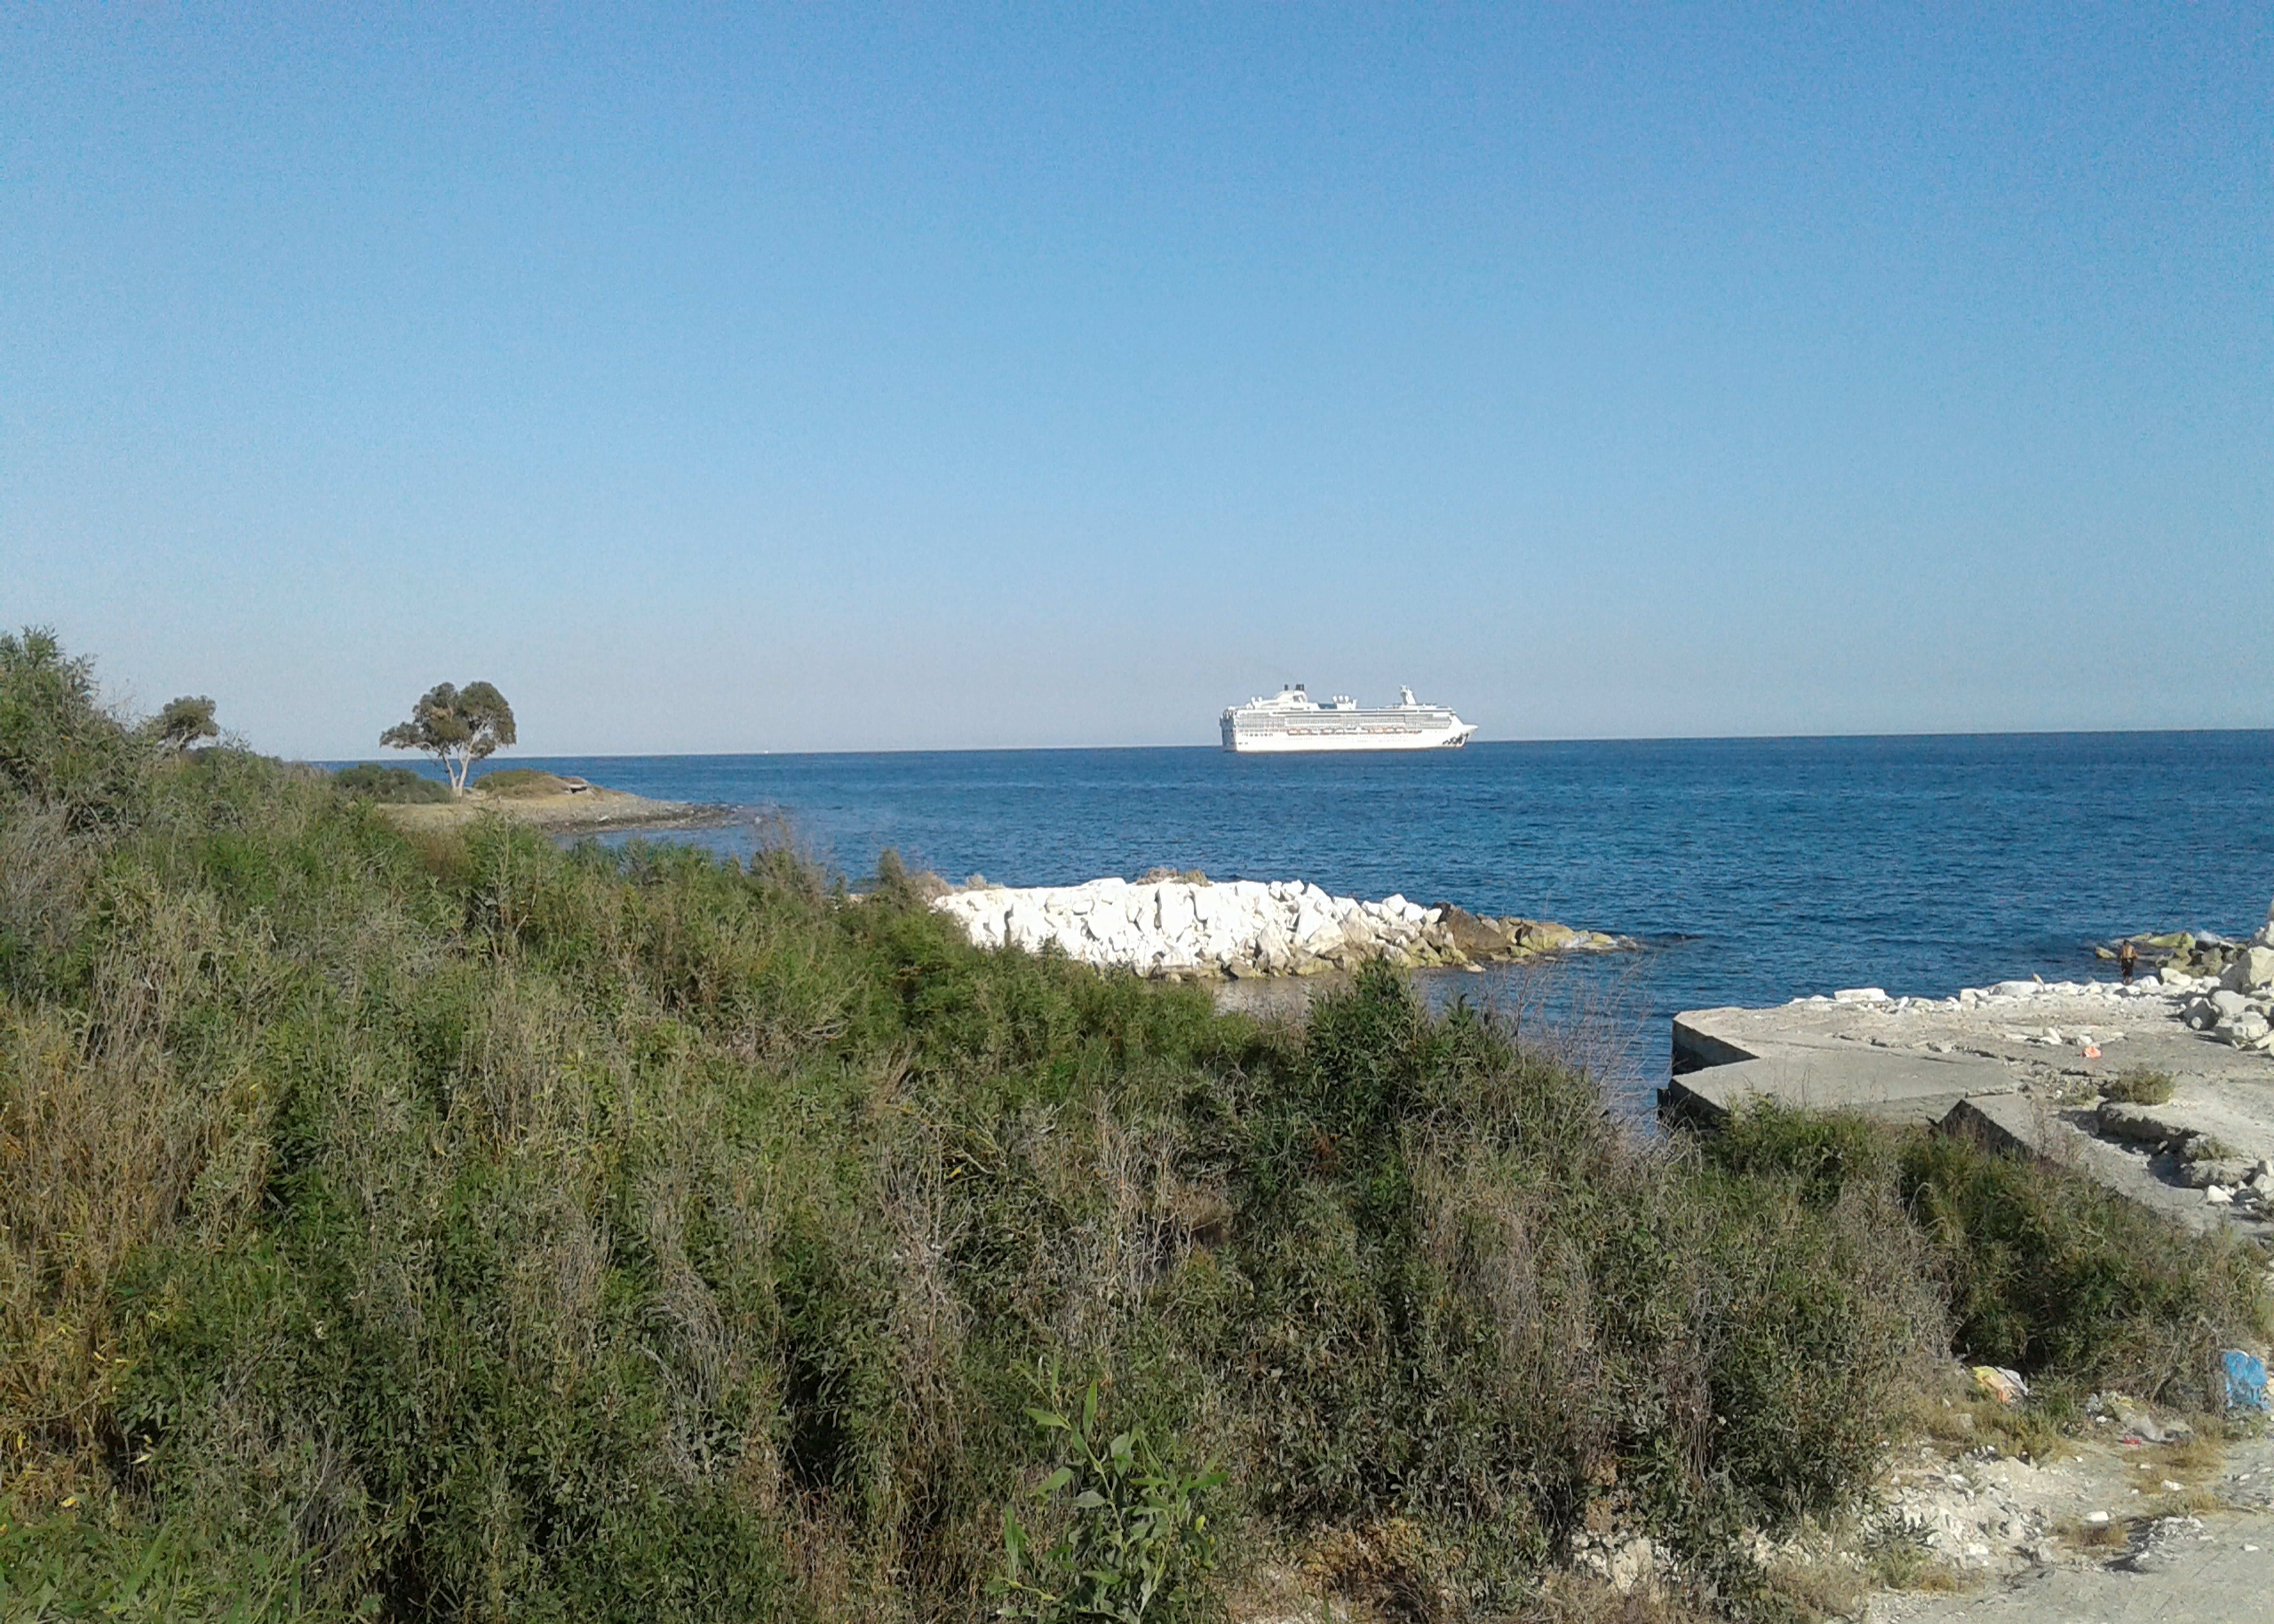
sky, sea, rocks, plant, boat, ocean, water, vessel, water resources, azure, coastal and oceanic landforms, terrain, beach, bank, horizon, watercraft, headland, landscape, calm, tree, island, natural landscape, wind wave, shore, klippe, cape, sound, rock, ship, tropics, bay, lake, sand, coast, channel, wave, caribbean, grass, inlet, road, tourism, cliff, promontory, shrubland, Raised beach, reservoir, shoal, shrub, bight, vacation